Kazimierz Papée

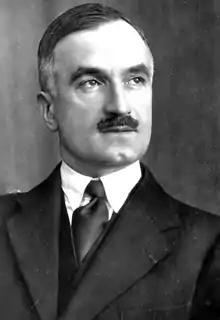
Kazimierz Papée

Kazimierz Papée (sometimes Anglicized Casimir, January 10, 1889 – January 19, 1979) was the ambassador from Poland to the Holy See from 1939 to 1958, during and after World War II. Due to the Nazi invasion of Poland months after Papée's appointment, Papée represented the Polish government-in-exile for the remainder of Pope Pius XII's papacy, before being dismissed by his successor, Pope John XXIII.